Milton, Ontario

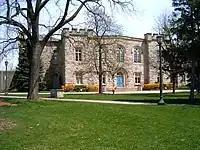
The historic Milton town hall in Victoria Park

Milton (2021 census population 132,979) is a town in Southern Ontario, Canada, and part of the Halton Region in the Greater Toronto Area. Between 2001 and 2011, Milton was the fastest growing municipality in Canada, with a 71.4% increase in population from 2001 to 2006 and another 56.5% increase from 2006 to 2011. In 2016, Milton's census population was 110,128 with an estimated growth to 228,000 by 2031. It remained the fastest growing community in Ontario but was deemed to be the sixth fastest growing in Canada at that time.